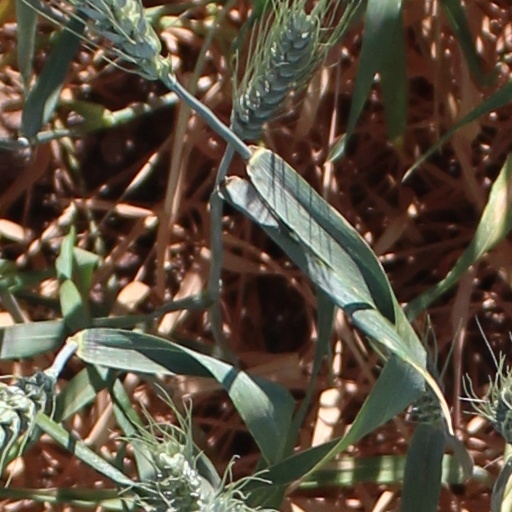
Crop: wheat